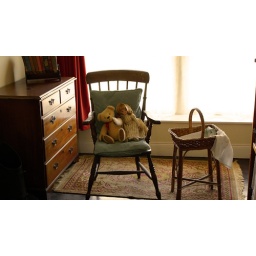
UFP- Old teddy bear in rocking chair